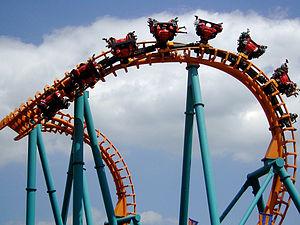
Six Flags America, est un parc d'attractions situé à Largo, près de Washington, au sud de Baltimore, dans le Maryland. Il appartient au groupe Six Flags. Il contient un parc aquatique nommé Six Flags Hurricane Harbor.
Invertigo est un modèle de montagnes russes navette inversées du constructeur Vekoma. La première version ouverte au public a été construite au parc de Liseberg.
Branson USA